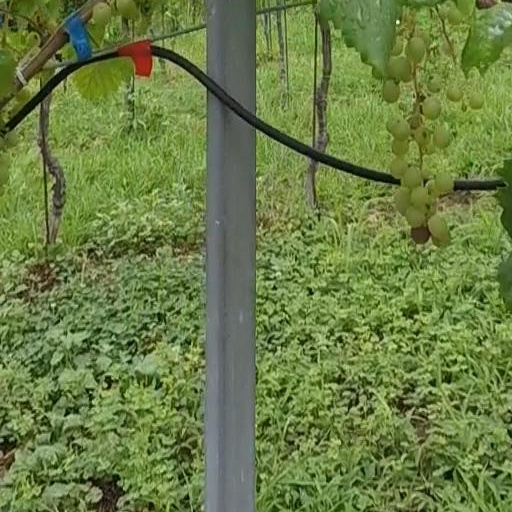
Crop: grape